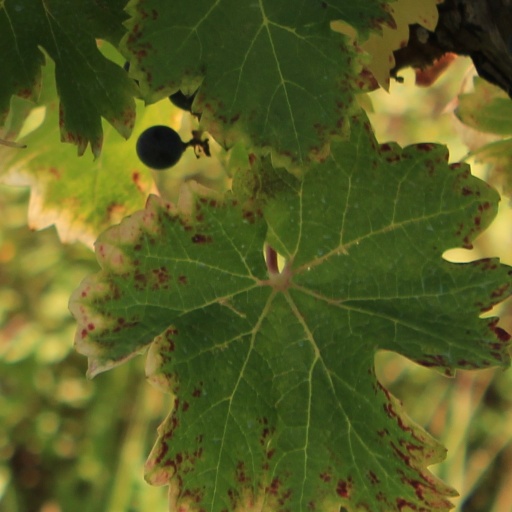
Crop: grape